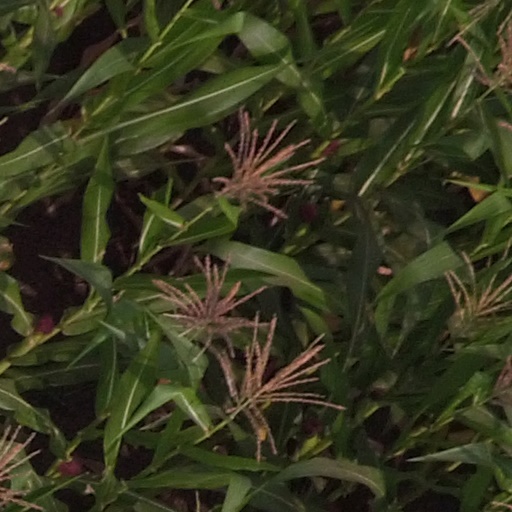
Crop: maize; corn